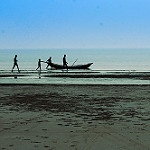
Label: sea